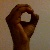
The image shows a hand gesture representing the letter 'O' in Indian Sign Language.